Girl in the Sunny Place

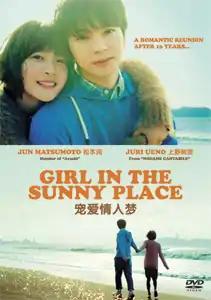

is a 2013 Japanese fantasy romance film directed by Takahiro Miki. The film, about an ordinary young couple named Kosuke and Mao, is based on a novel by Osamu Koshigaya of the same name that ranked first among novels which Japanese girls wanted boys to read in the year 2011, and has sold more than one million copies in Japan.